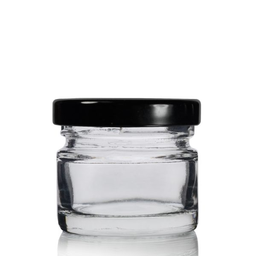
Label: glass